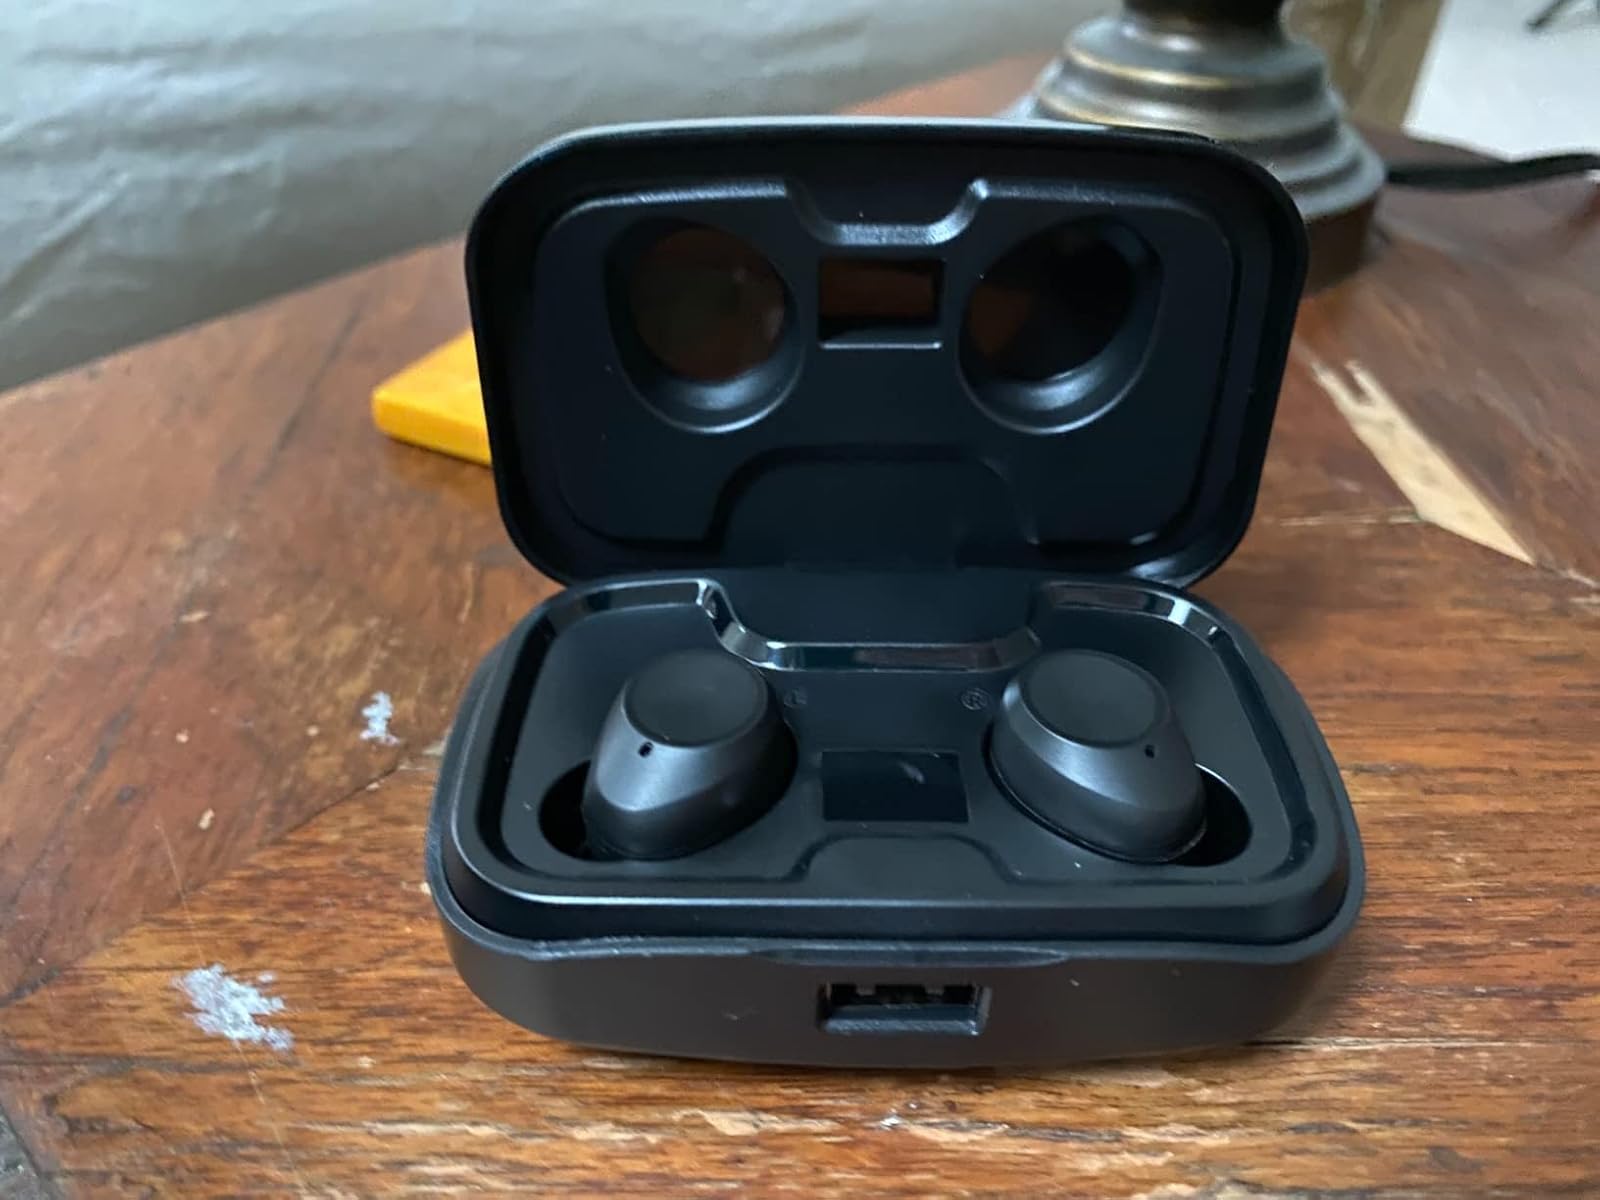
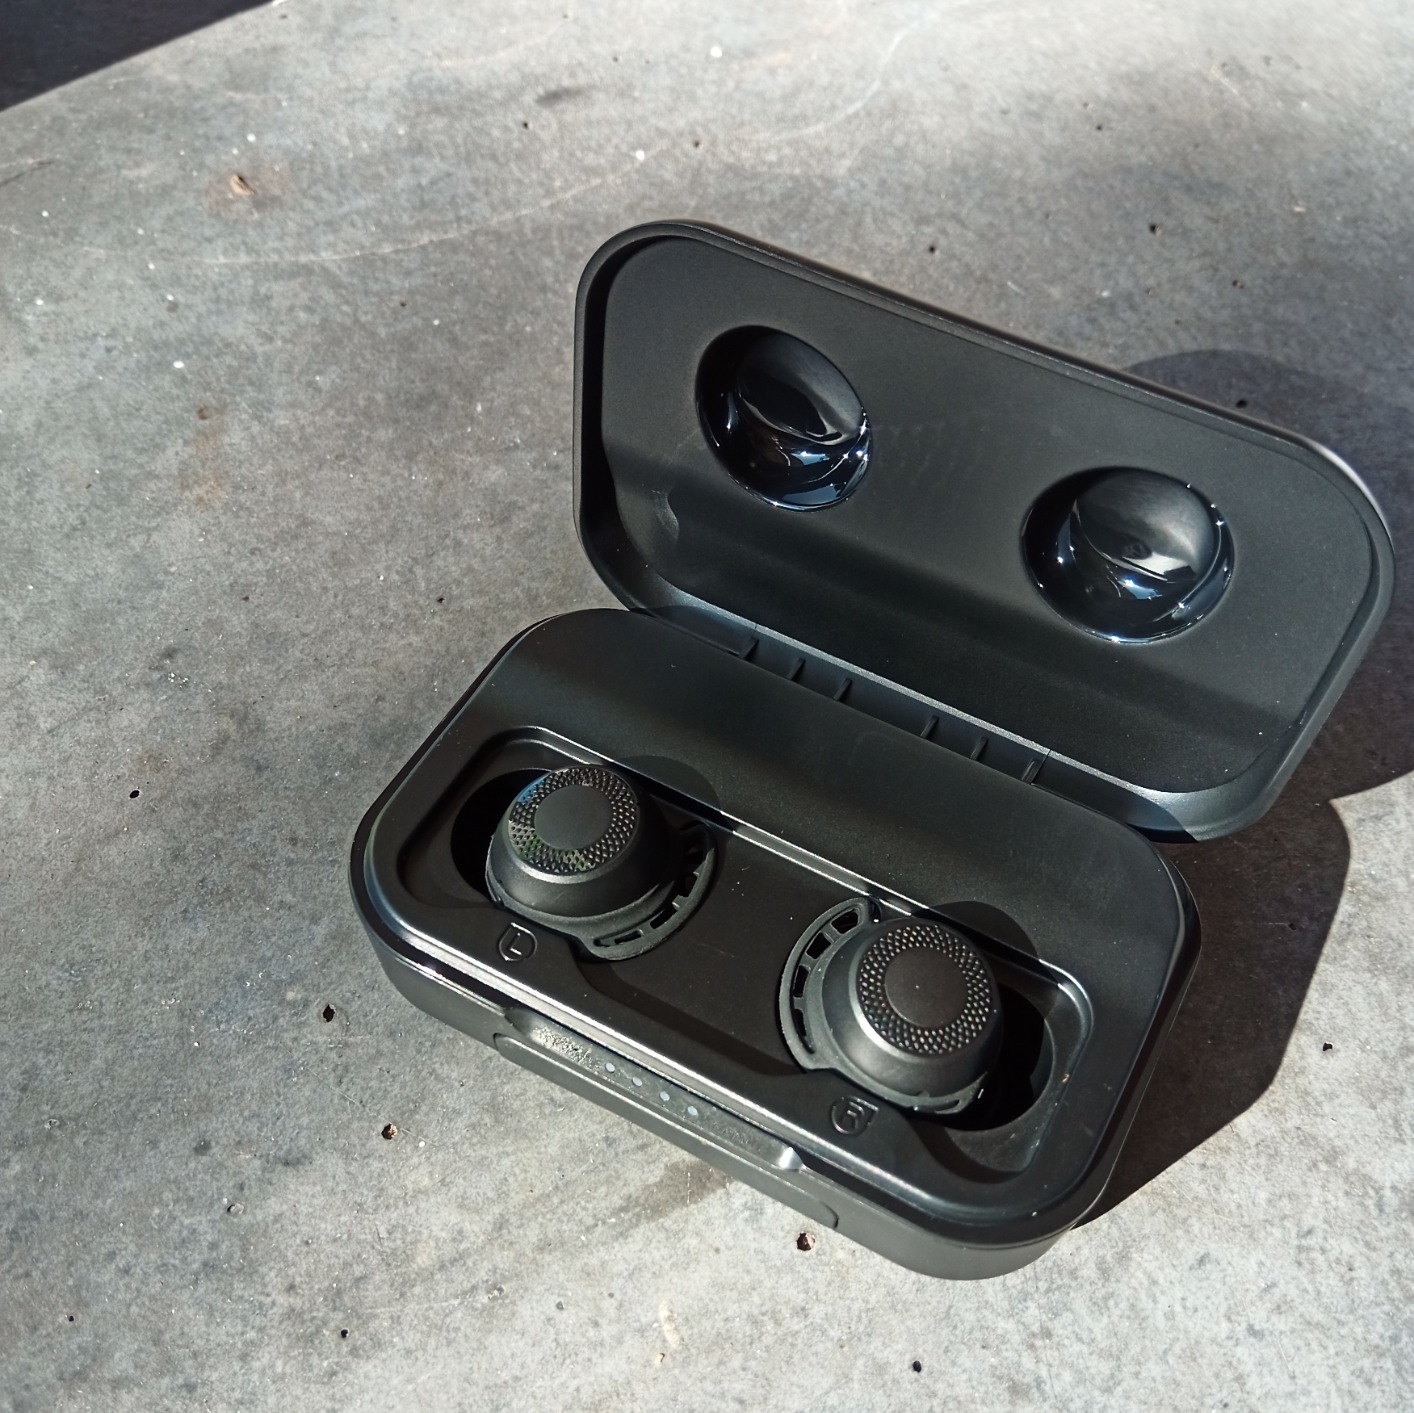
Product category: earbuds
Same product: no